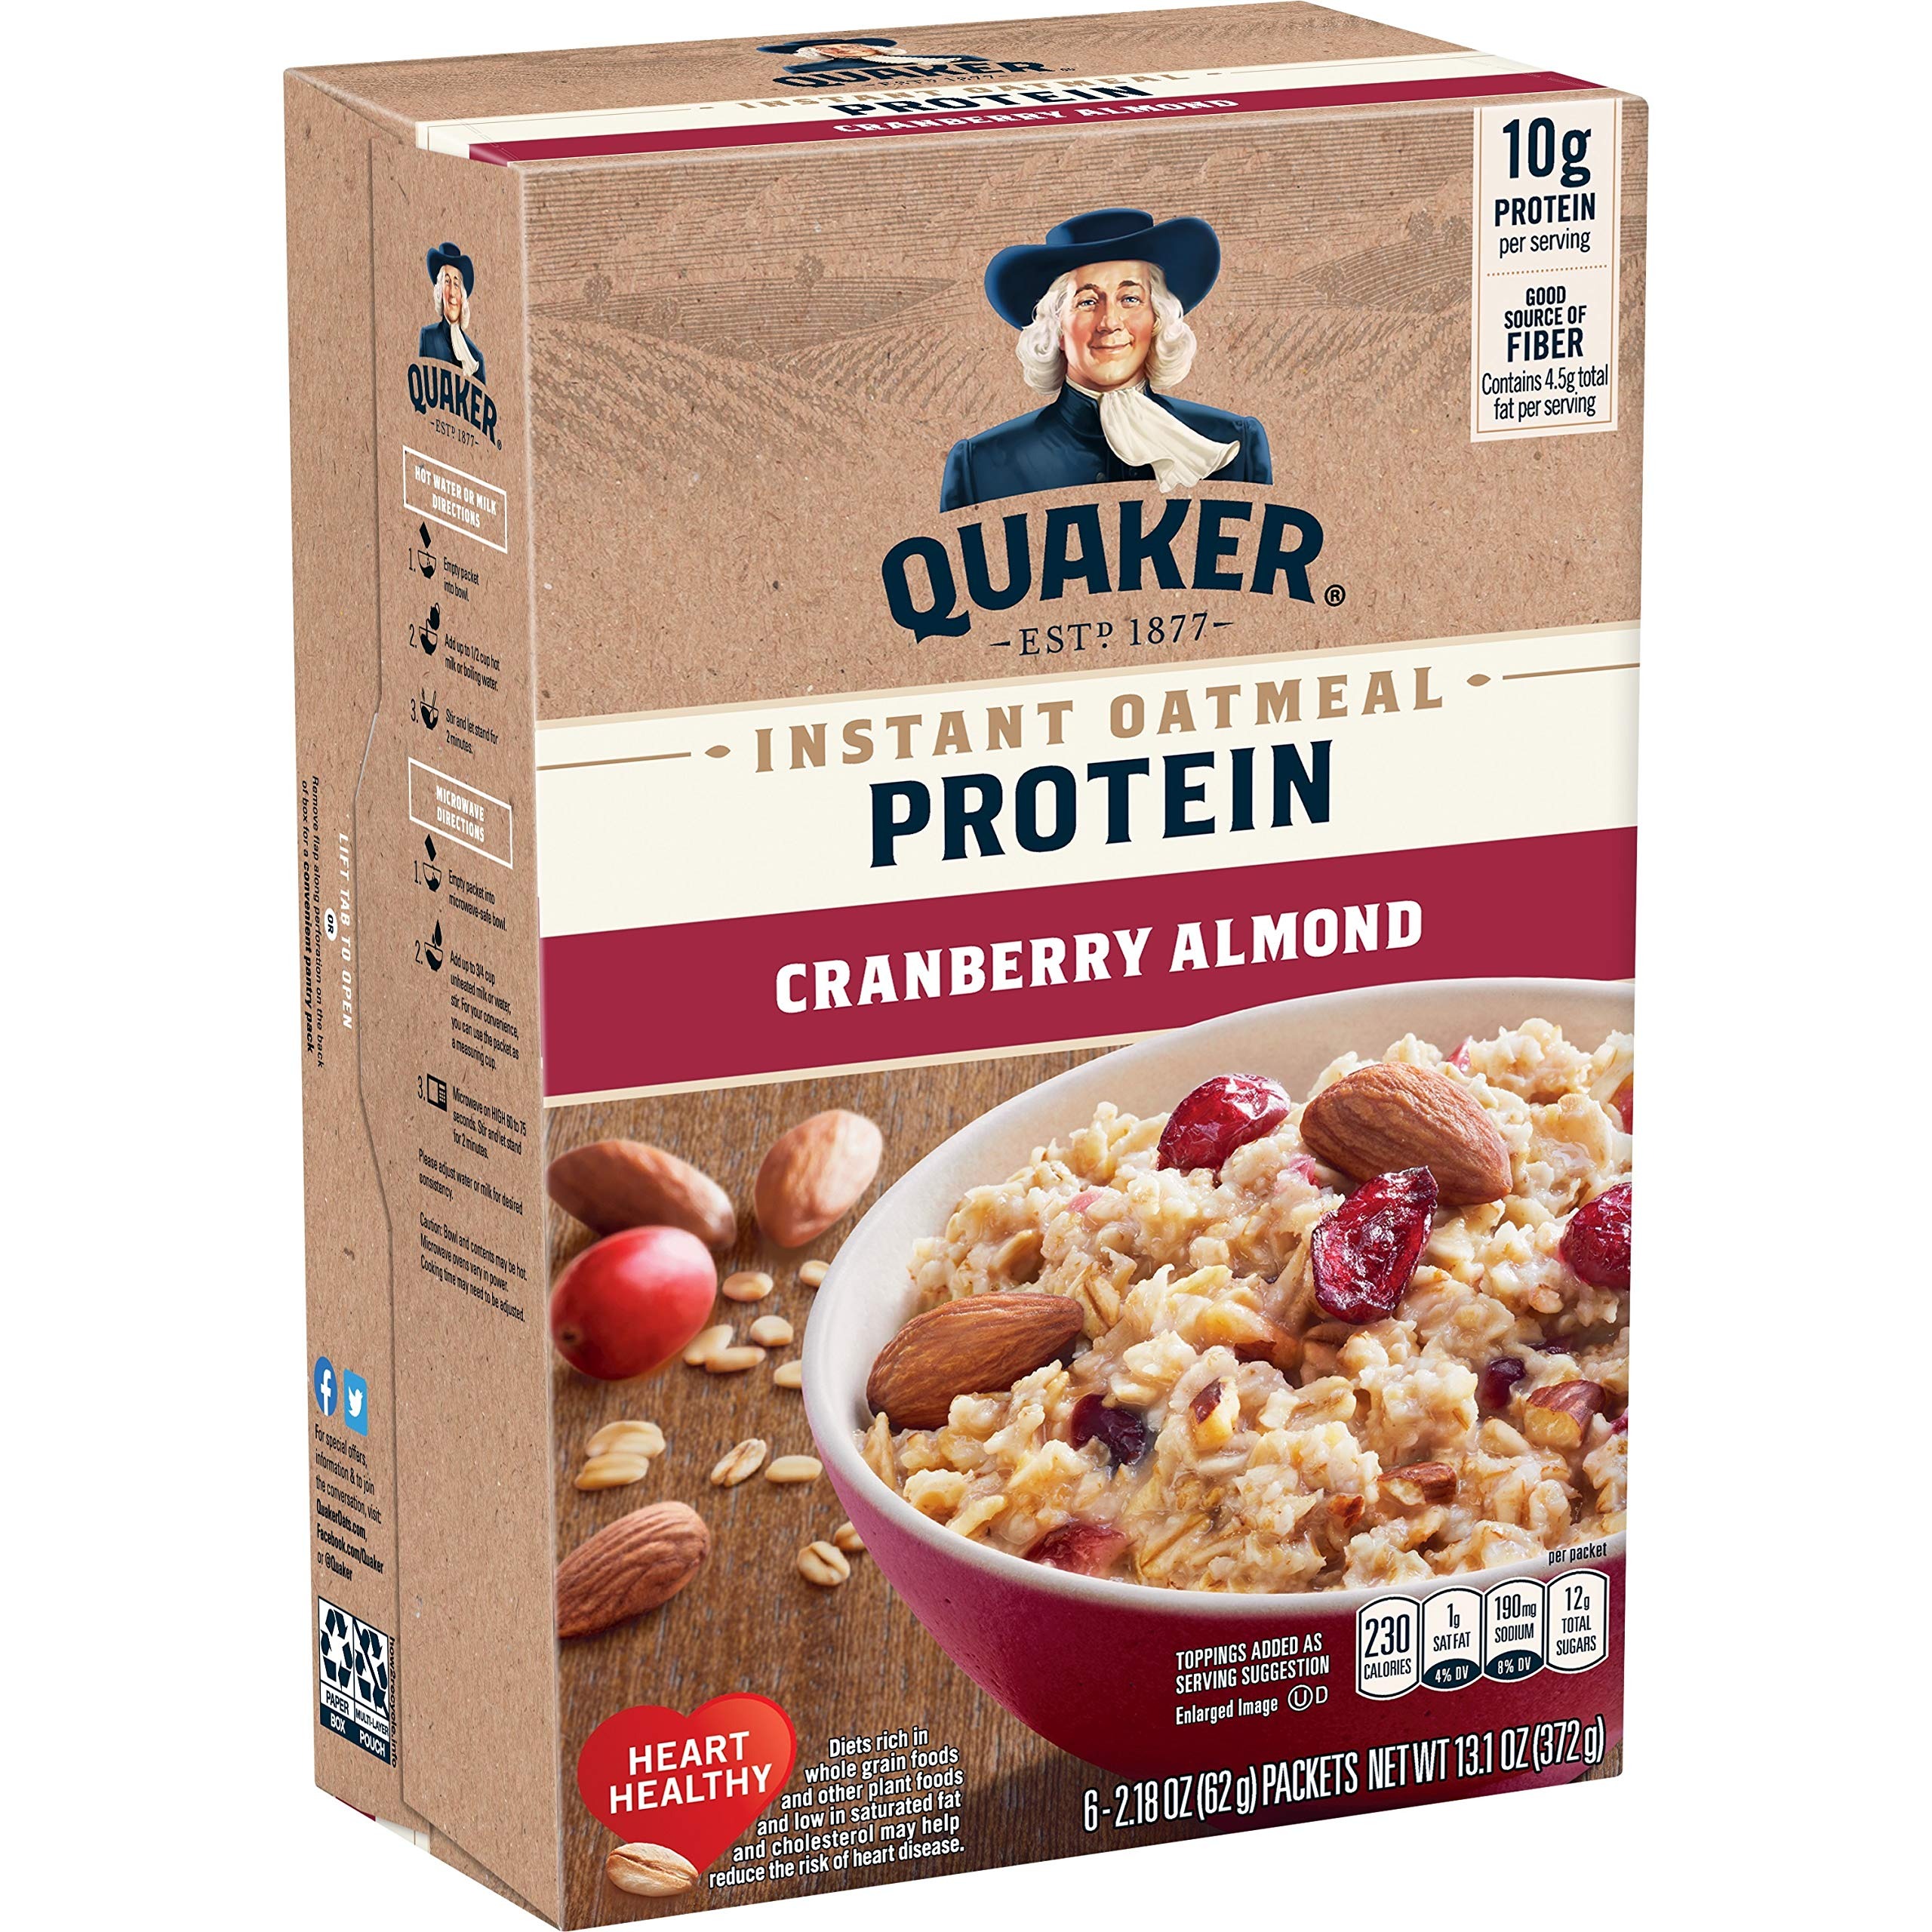
Item Name: Quaker Instant Oatmeal Select Starts Protein, Cranberry Almond, Breakfast Cereal, 13.1 Ounce
Bullet Point 1: Includes six packets of instant oatmeal
Bullet Point 2: Made with tart cranberries and crunchy almonds
Bullet Point 3: Includes 10 grams of protein and 40 grams of whole grains per serving
Bullet Point 4: Quaker Instant Oatmeal is made from 100% whole grain Quaker Oats
Bullet Point 5: Cooks in 45-50 seconds in the microwave, just add water or milk
Value: 13.1
Unit: Ounce

Price: 3.97